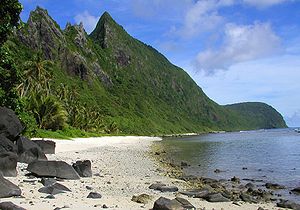
Nationalparker i USA / Nationalparker
I USA er der 58 beskyttede naturområder områder, kendt som nationalparker, der administreres af National Park Service, en styrelse under landets Indenrigsministerium. Oprettelse af nationalparker vedtages ved lov af Kongressen.